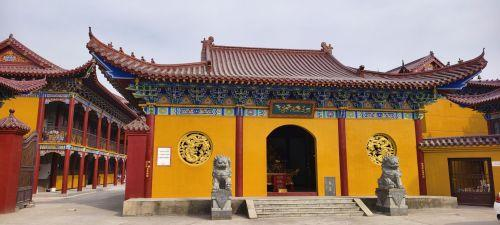
地标名称：莲池寺
所在城市：南昌市·南昌县